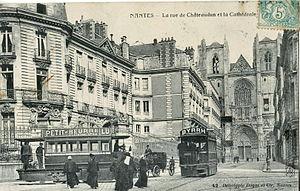
Carte postale ancienne éditée par l'Héliotypie Dugas à Nantes, n°42
Louis Mékarski est un ingénieur français, d'origine polonaise, et inventeur du tramway à air comprimé qui porte son nom.
L’ancien tramway de Nantes est le premier réseau de tramway de la ville de Nantes. Il a existé entre 1879, date de mise en service de la première ligne, et 1958, date de fermeture définitive du réseau. Nantes a été la première ville de France à se doter d'un système de tramway à propulsion mécanique, les autres réseaux étant constitués de tramways tirés par des chevaux. Les premiers trams nantais fonctionnent à l'air comprimé, et le réseau est progressivement électrifié à partir de 1913.
Cet article traite de l’histoire de Nantes, en France.